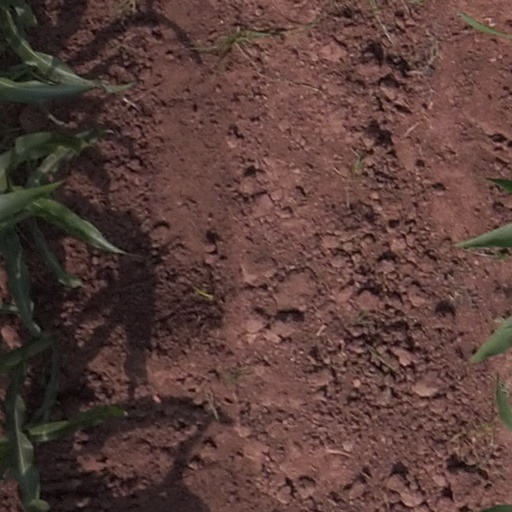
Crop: maize; corn